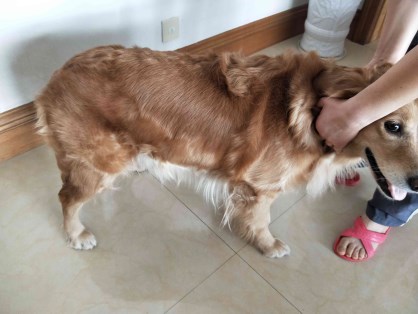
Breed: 5355-n000126-golden_retriever